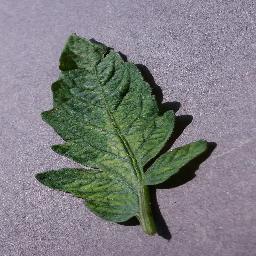
Label: Tomato___Tomato_mosaic_virus